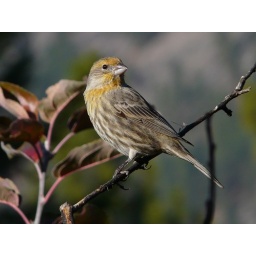
another shot of the yellow-variant male house finch that's been around the farm lately